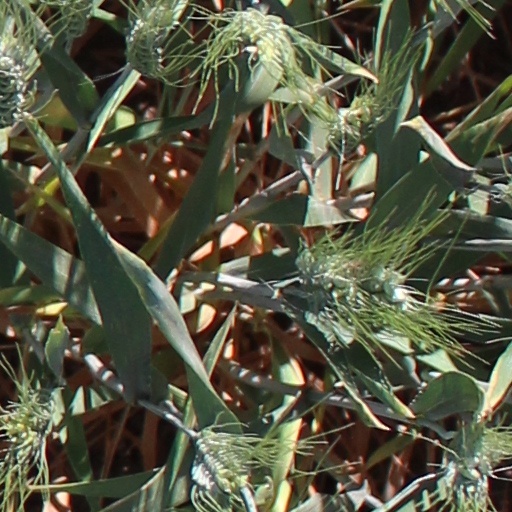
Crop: wheat